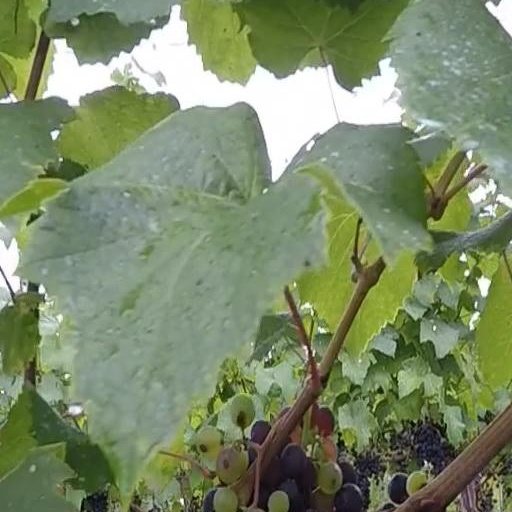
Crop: grape